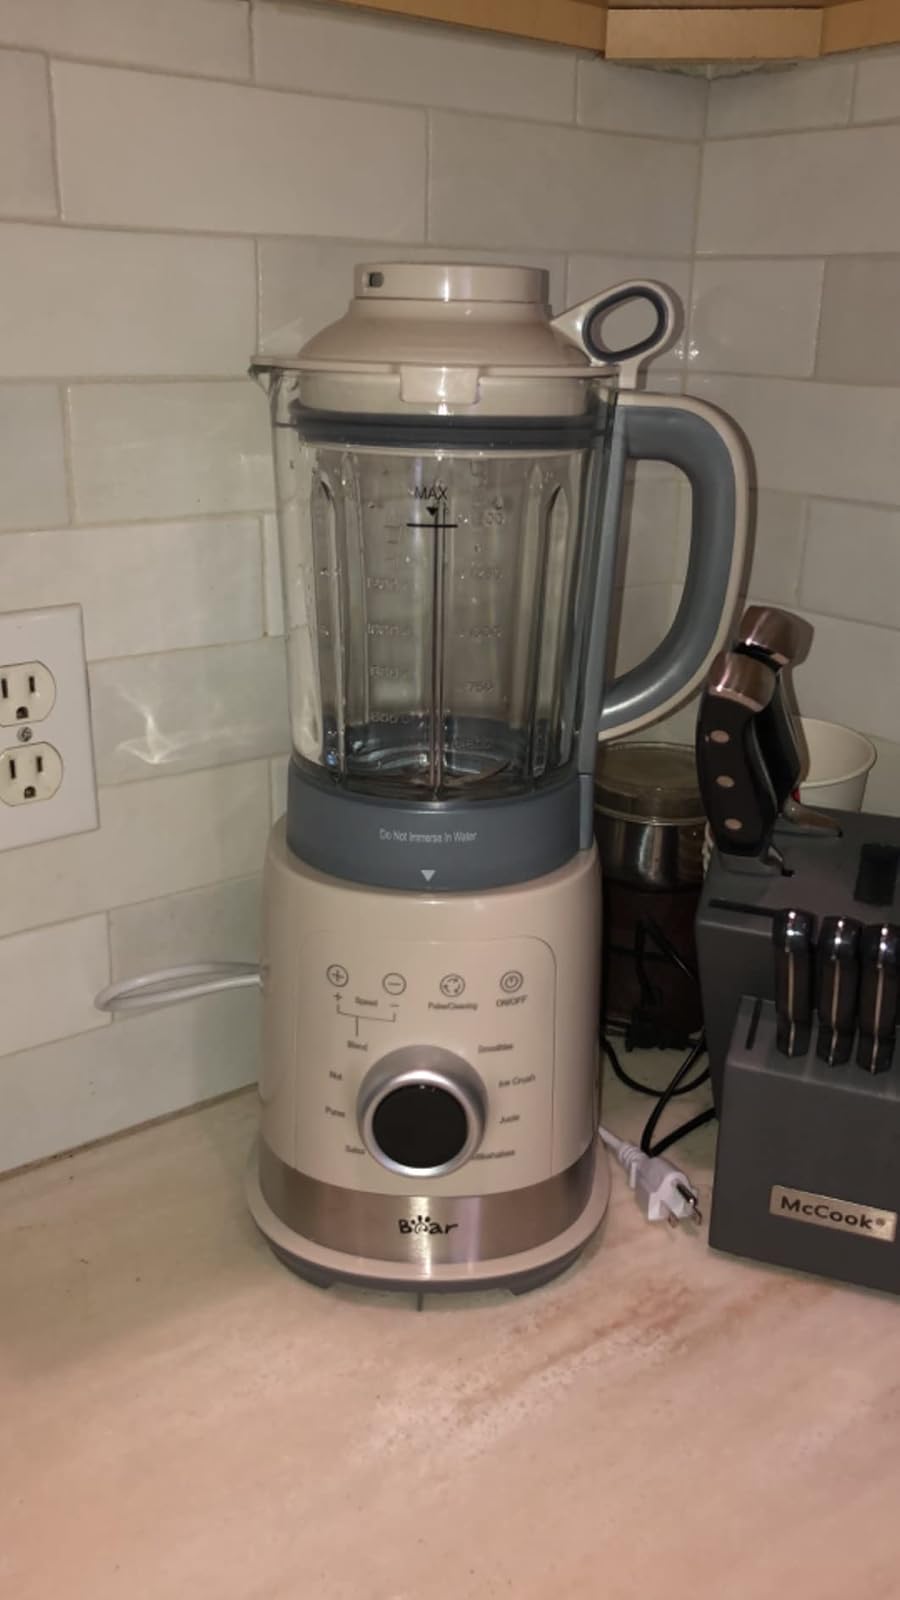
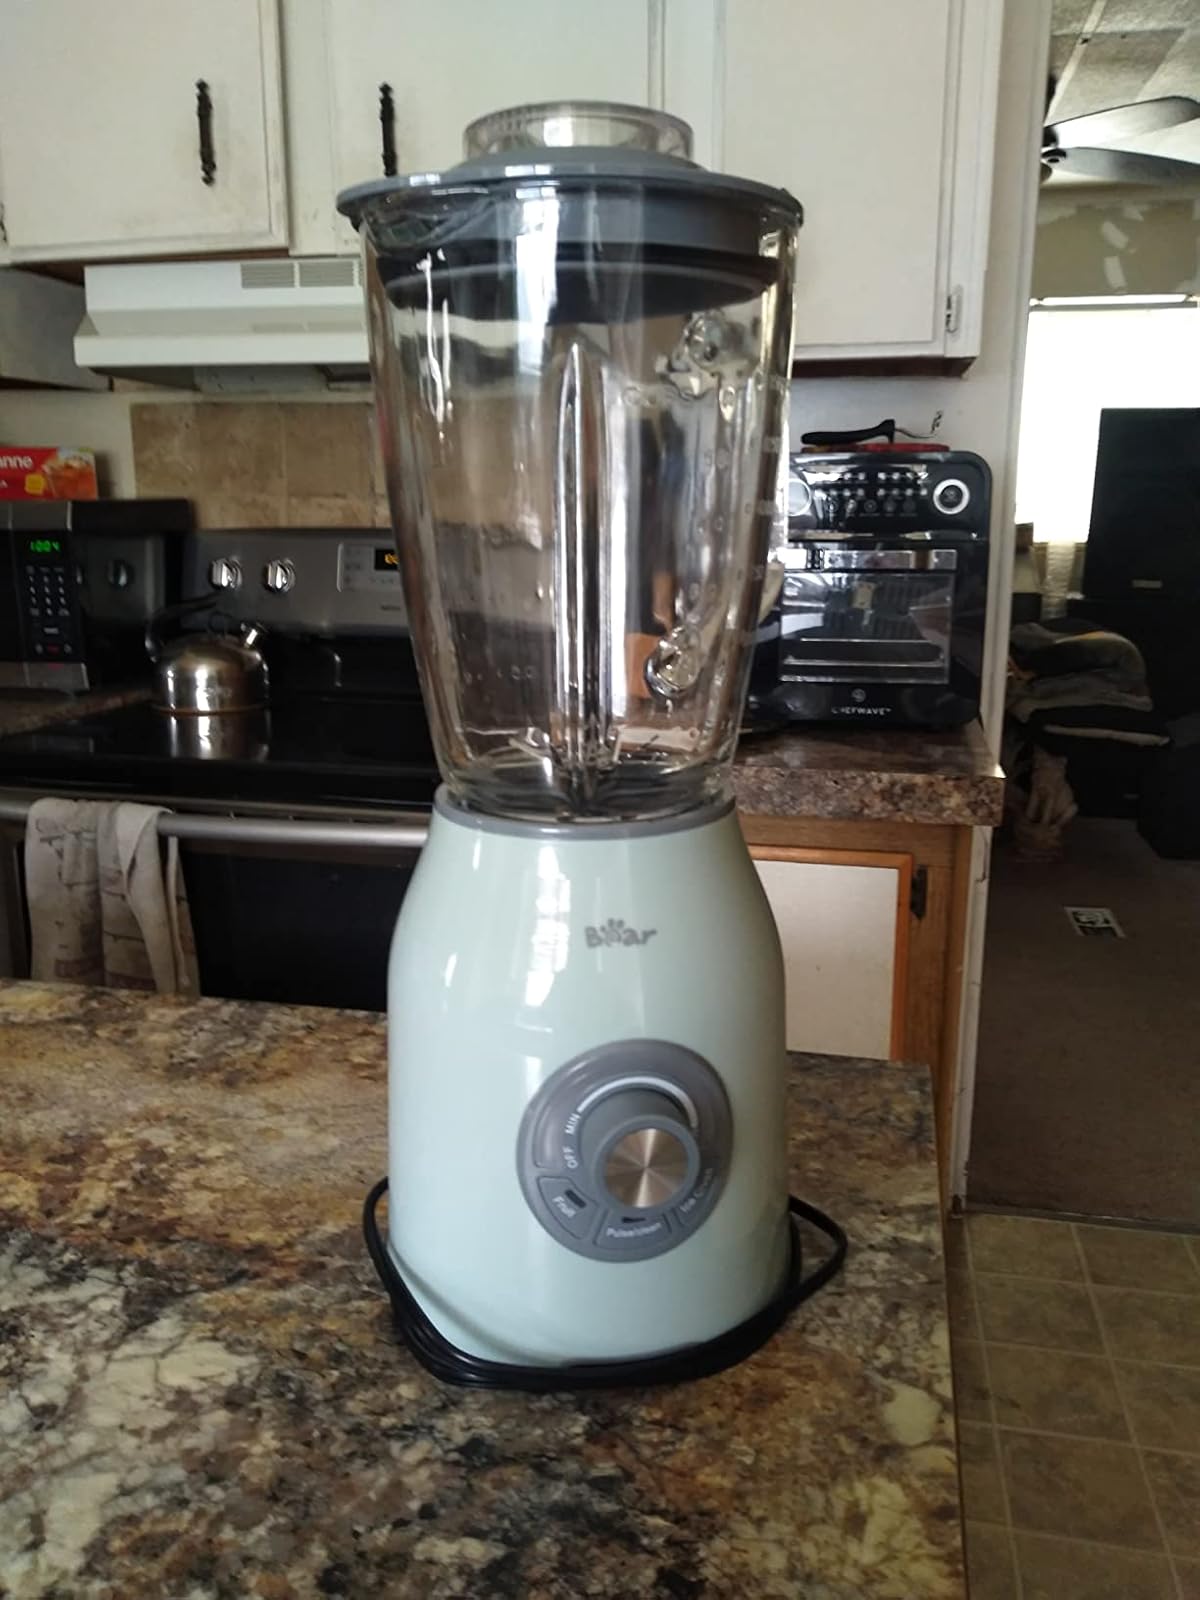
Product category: items_blender
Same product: no